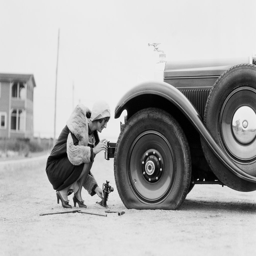
if something happens to your rental car , you are responsible for the damage .